Guerra del Golfo (2017)

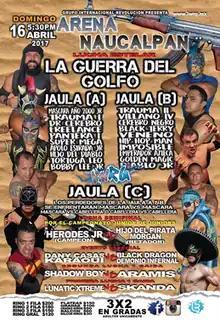
Official poster for the event

The Guerra del Golfo (2017) (Spanish for "Gulf War") was a major annual "lucha libre" event produced and scripted by the Mexican professional wrestling promotion International Wrestling Revolution Group (IWRG) that took place on April 16, 2017. The show was the 10th year in a row that IWRG has held a Guerra del Golfo show, which usually takes places in the early spring, around March or April.